Charles-Arthur Gonse

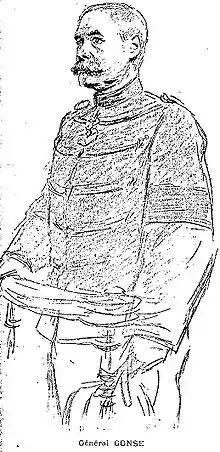
Pucture of Arthur Gonse Ilustr on 12/02/1898

Major General Charles-Arthur Gonse (19 September 1838, Paris – 18 December 1917, Cormeilles-en-Parisis) was Deputy Chief of Staff under the authority of General Raoul Le Mouton de Boisdeffre during the Dreyfus affair.